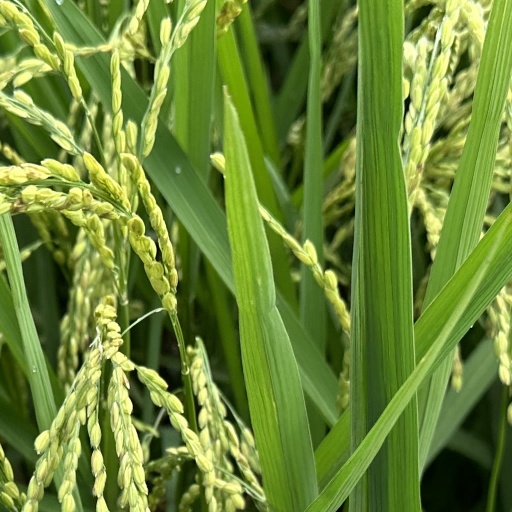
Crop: rice